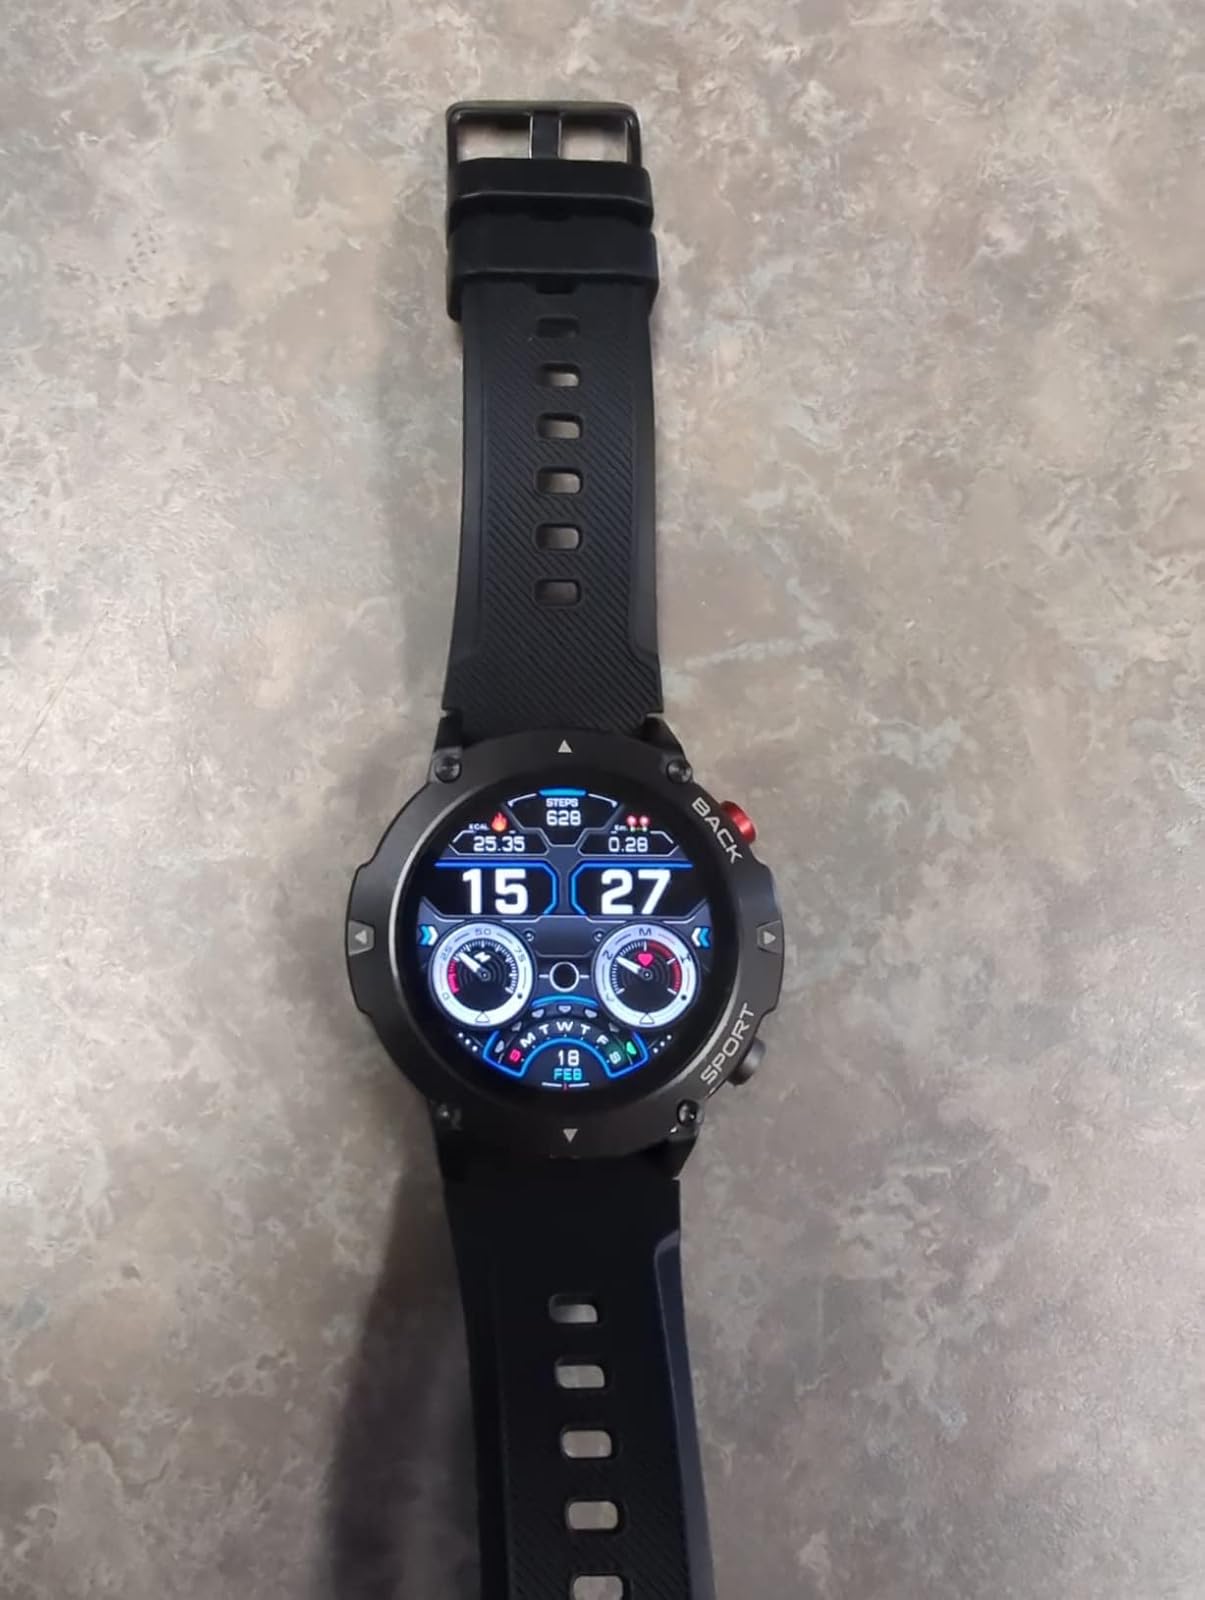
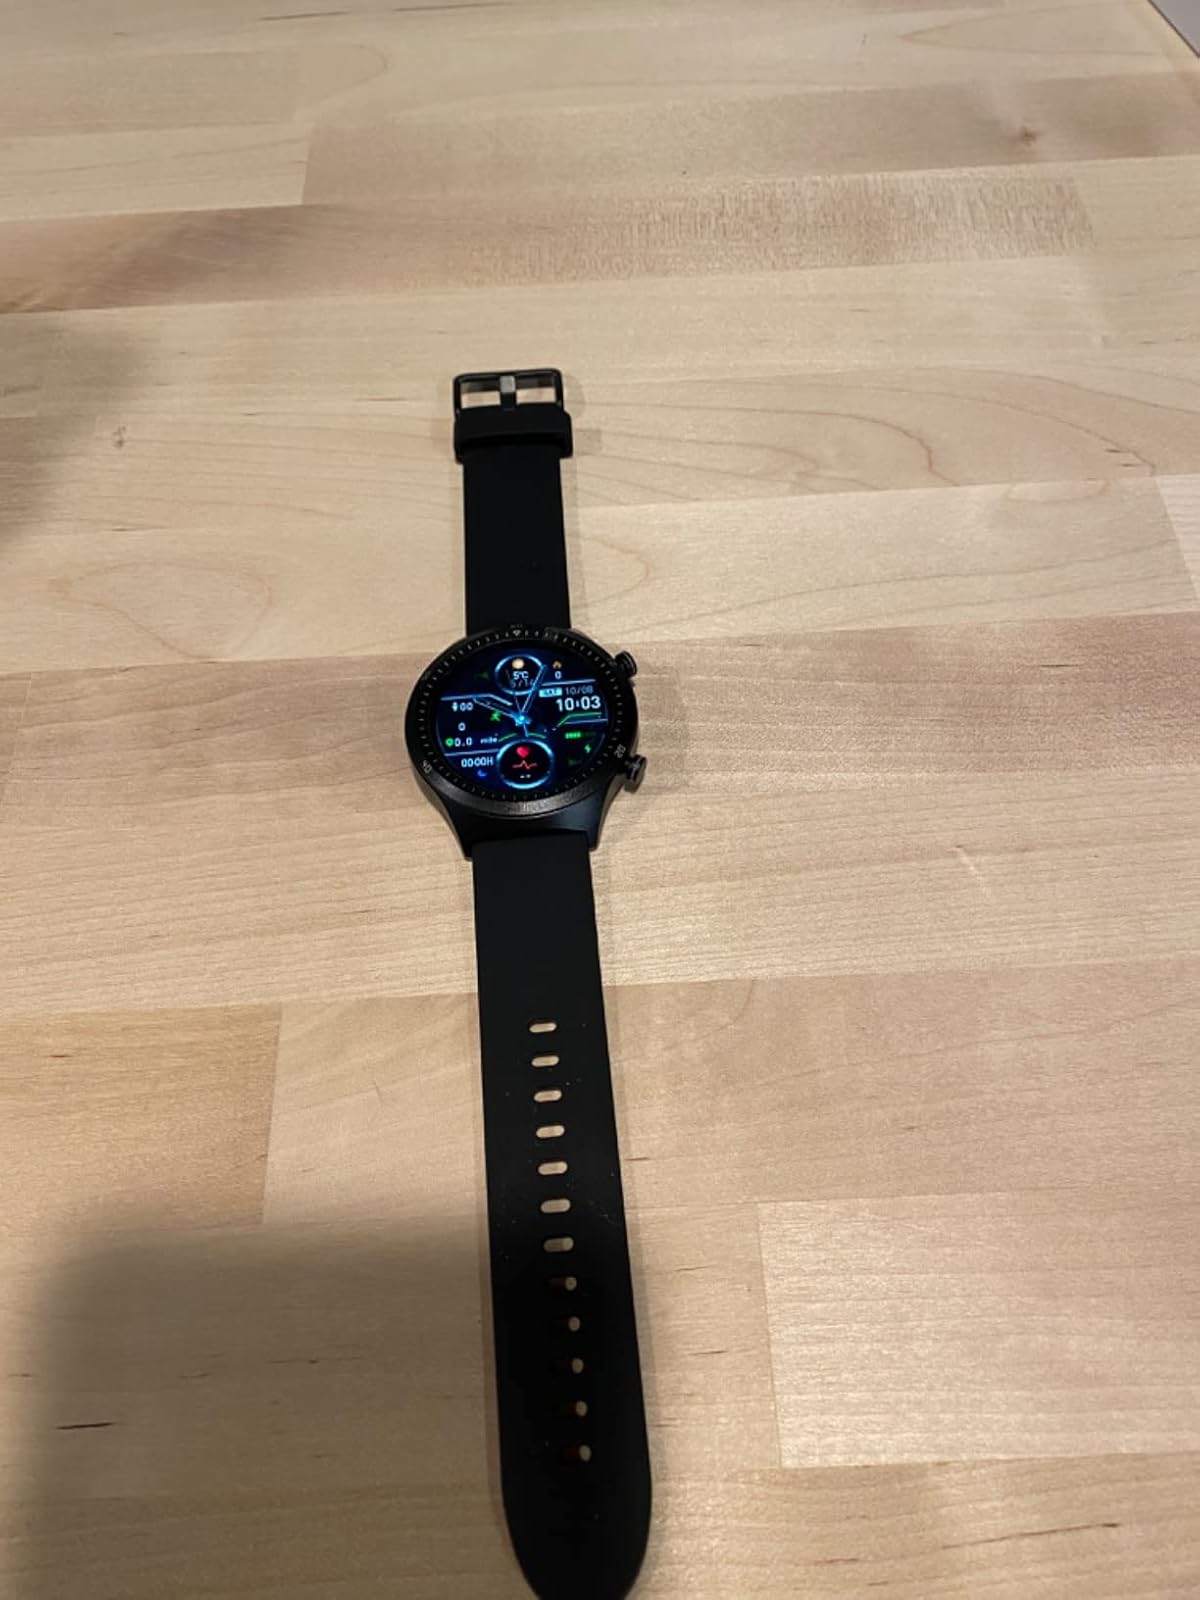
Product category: smartwatch
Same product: no